Supranational union

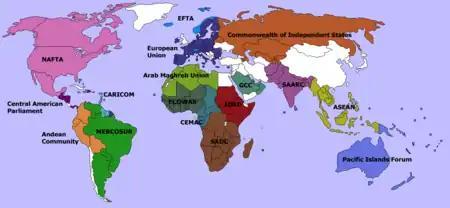
Global map showing several regional organisations of non-overlapping memberships as of the early 2020s

The only union generally recognised as having achieved the status of a supranational union is the European Union.